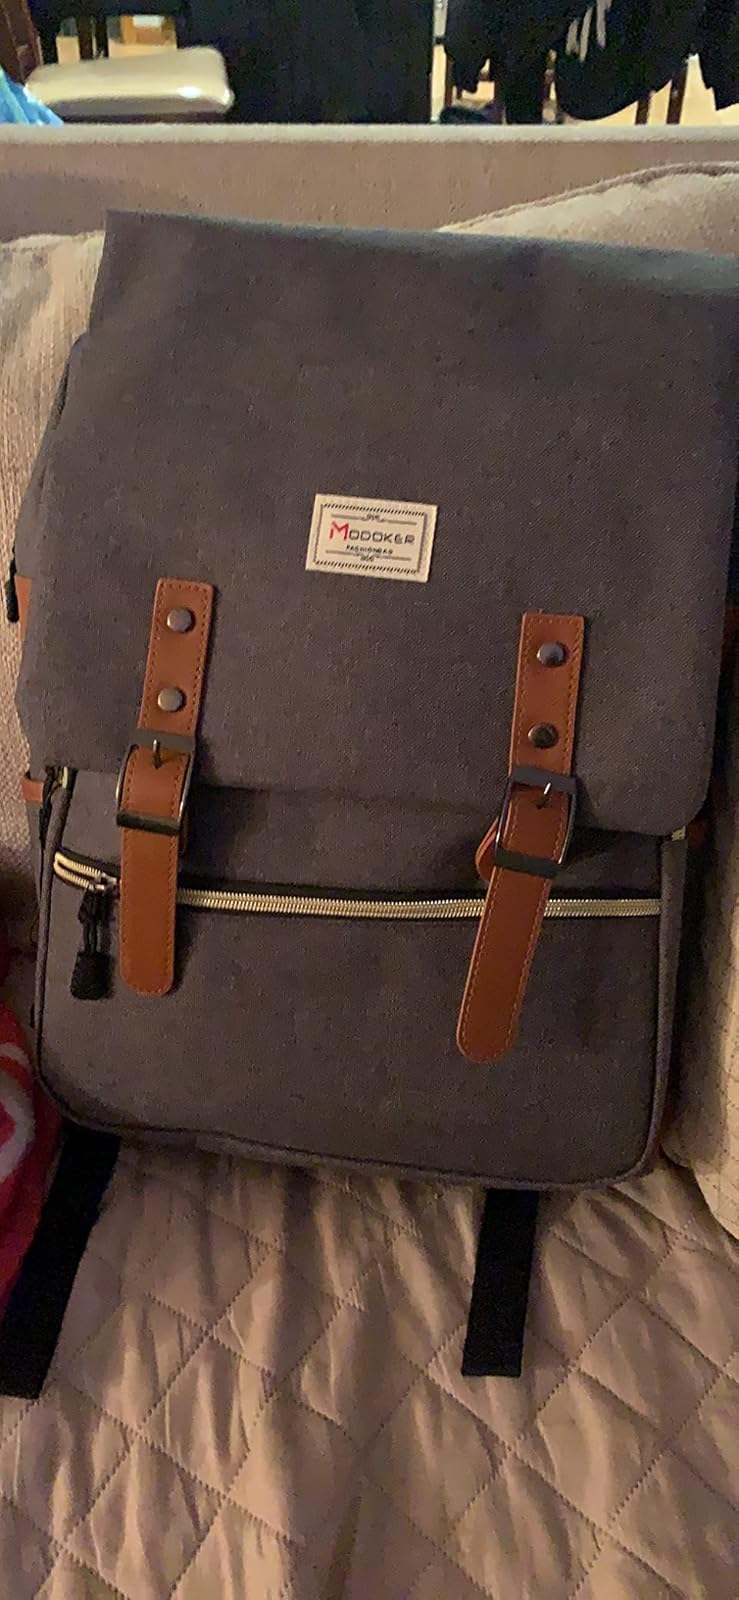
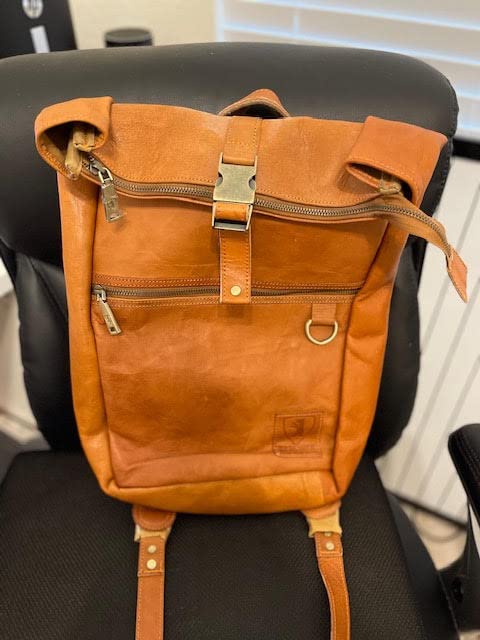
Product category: bag
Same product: no